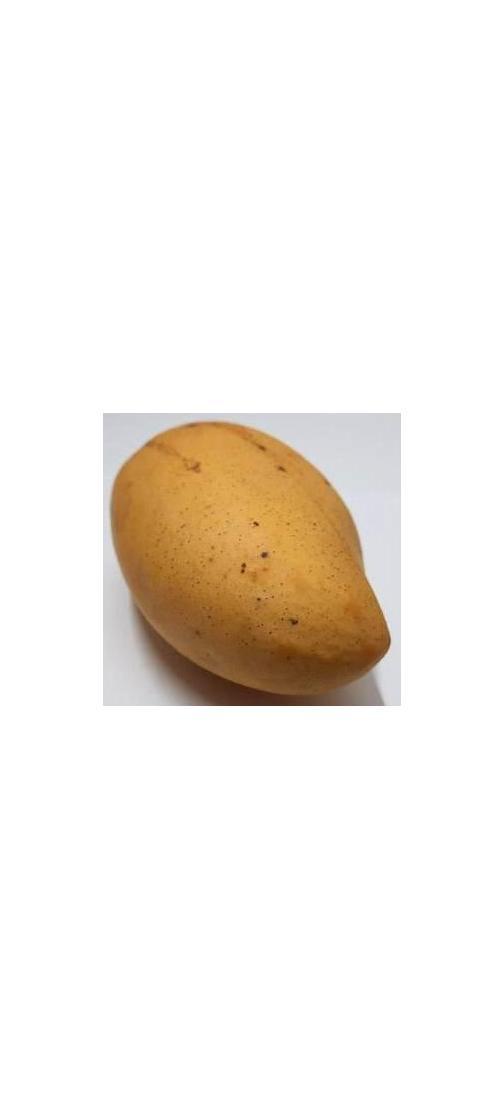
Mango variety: Katimon